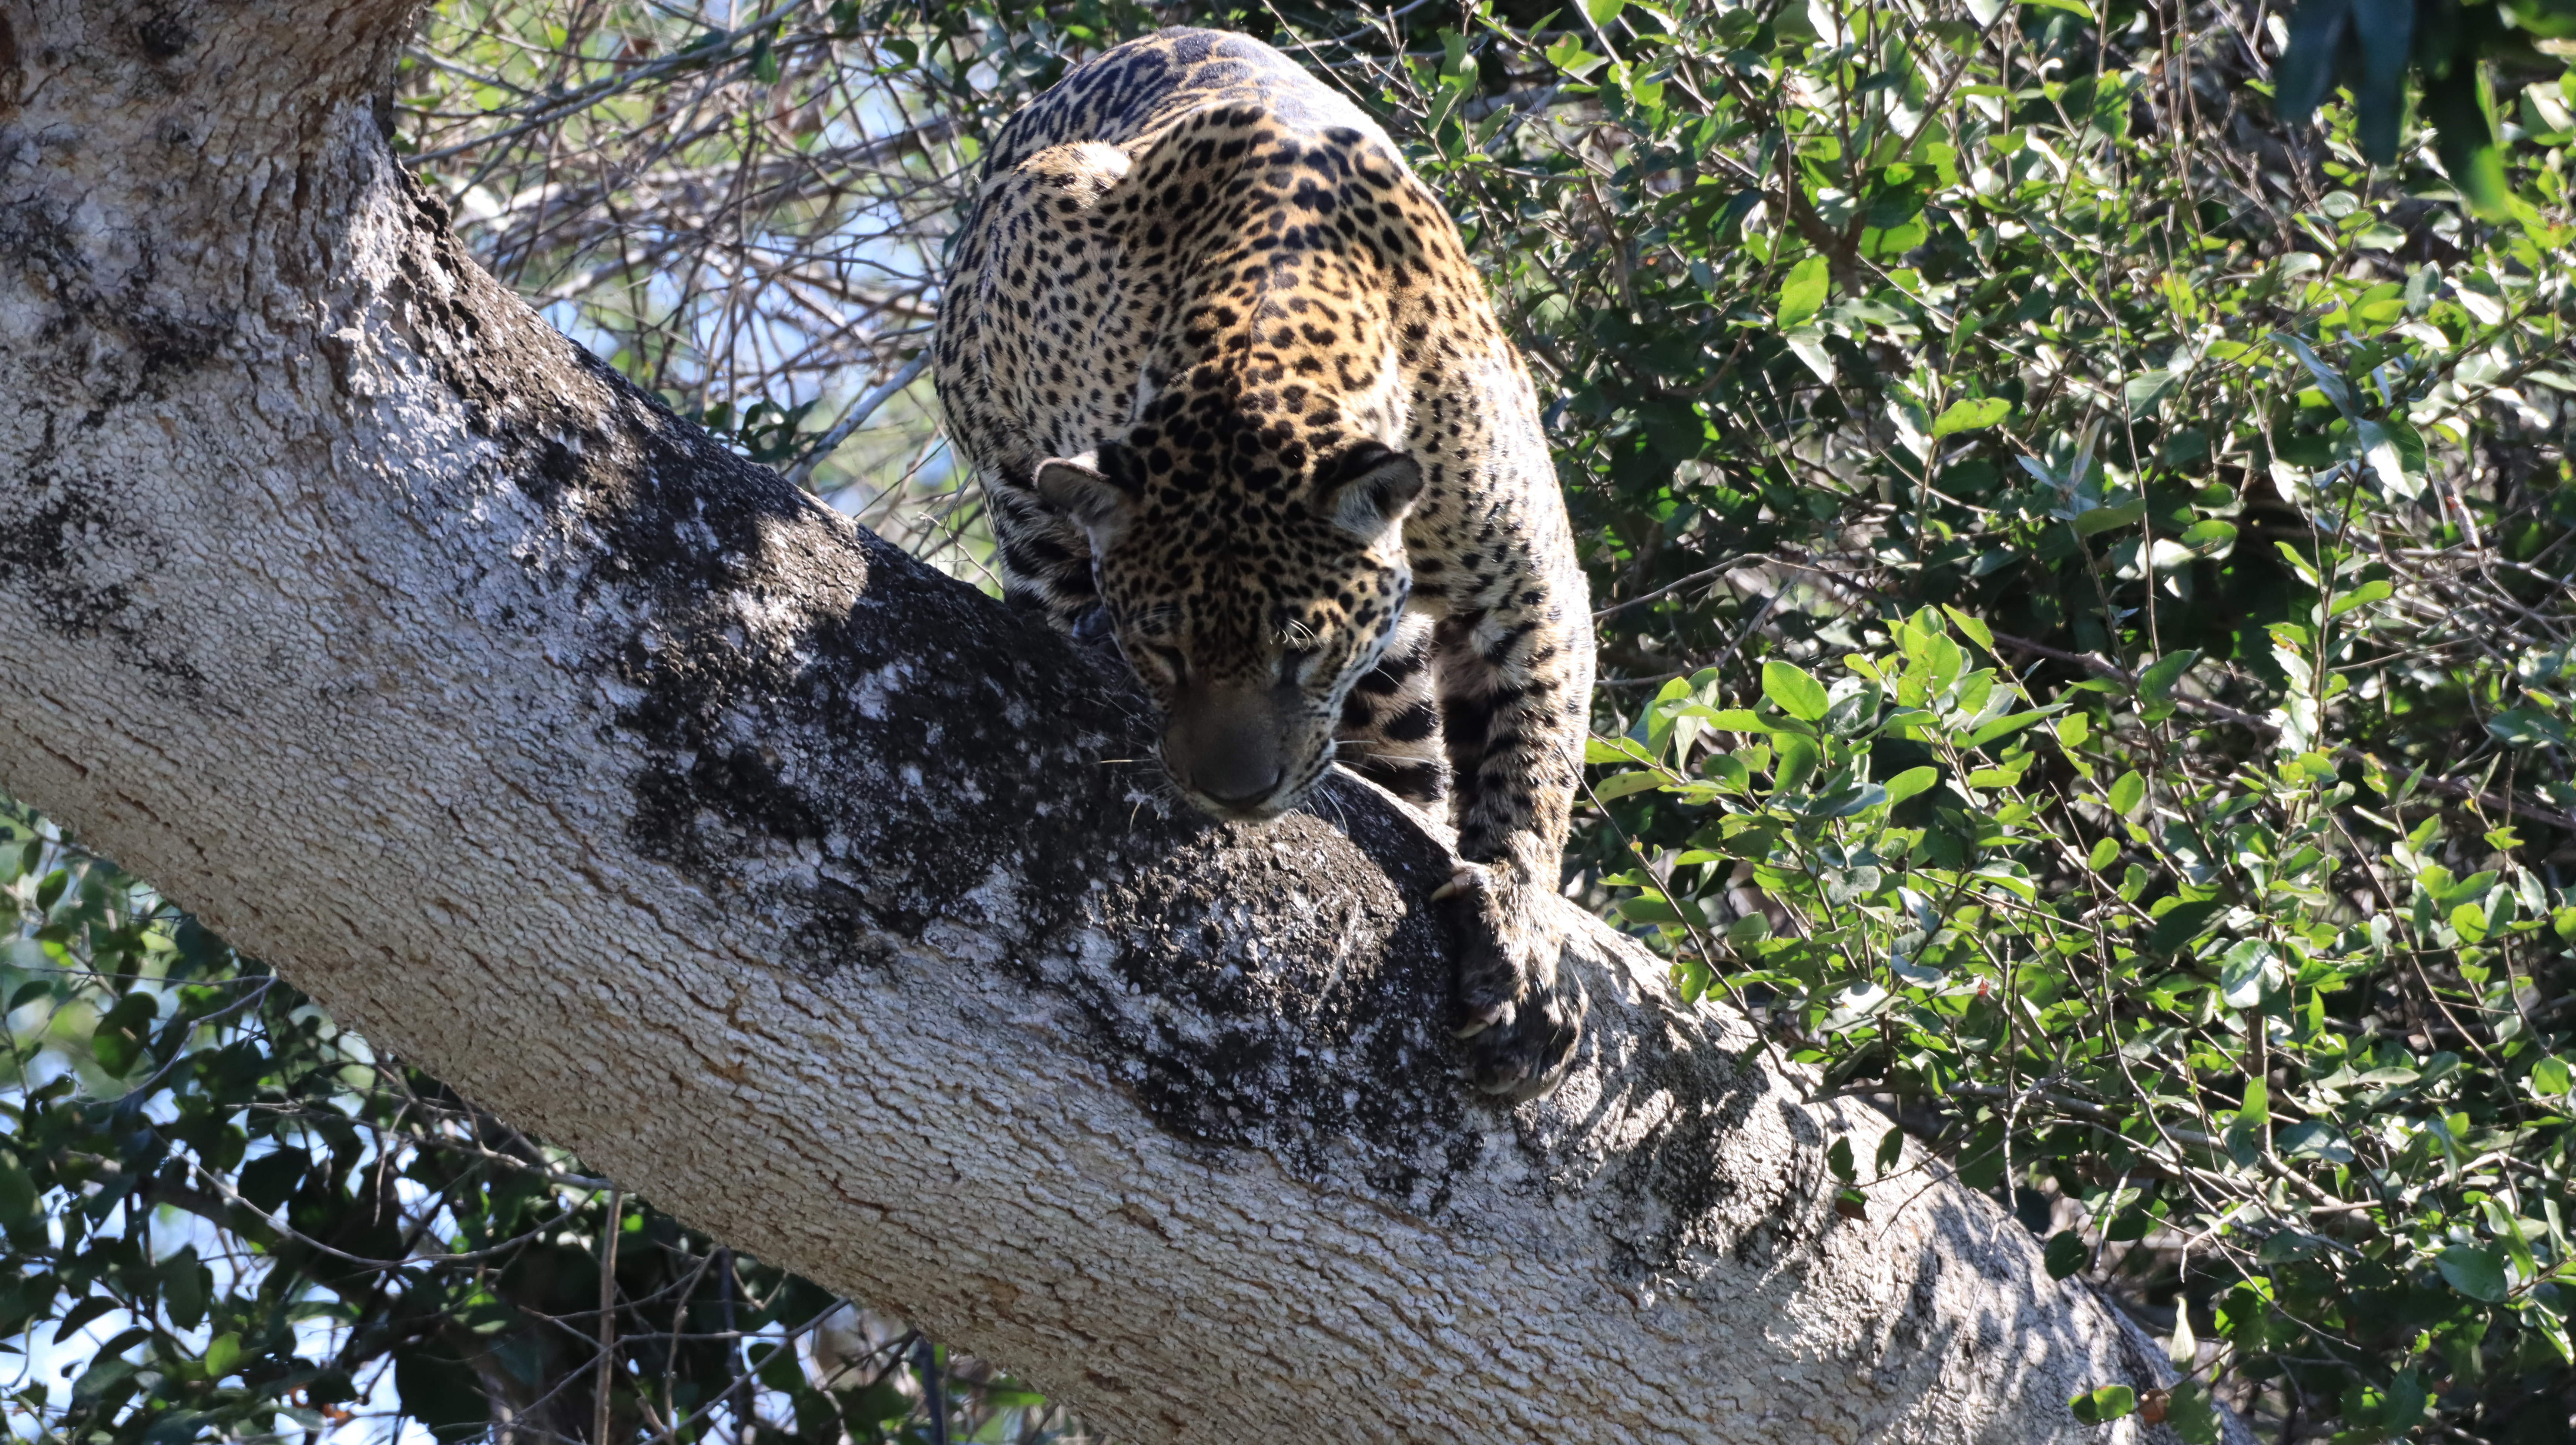
Jaguar: Medrosa